John Erskine Douglas

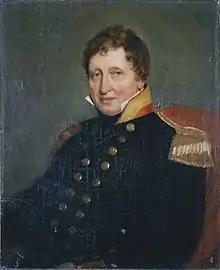

Admiral John Erskine Douglas (c. 1758 – 25 July 1847) was a senior British Royal Navy officer of the early nineteenth century who served in a number of vessels and participated at the destruction of the French ship of the line "Impétueux" in 1806 and the victory over the French off Brest during the Battle of Basque Roads in 1809. He also served in the Mediterranean and off Norfolk, Virginia, where he gained notoriety by searching American vessels for British deserters without asking permission from the American authorities. He later served as commander in chief at Jamaica and rose through the ranks to full admiral. He amassed a fortune, and when he died Douglas left over 40,000"l." to his daughters.